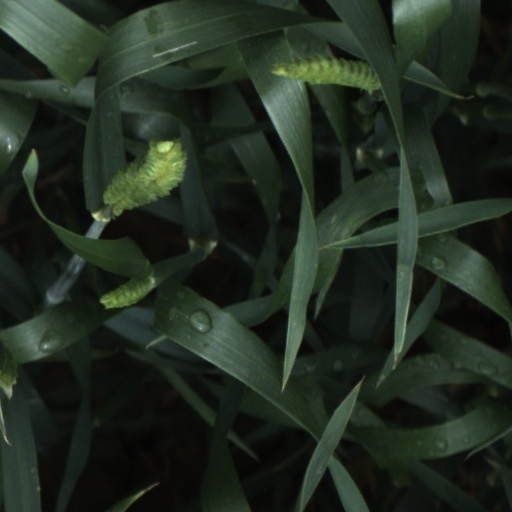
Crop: wheat